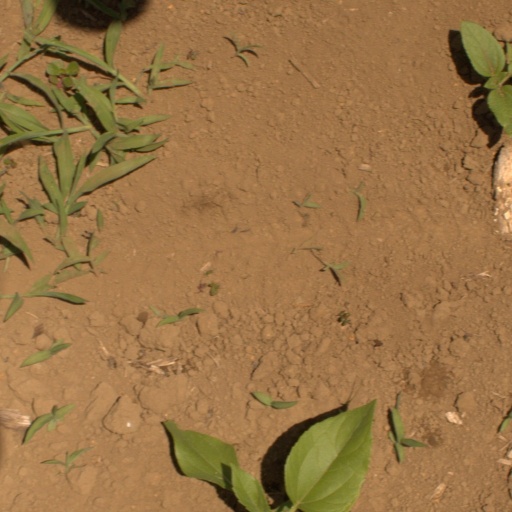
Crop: Jerusalem artichoke